List of nominees for the Nobel Prize in Physics

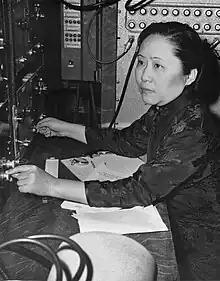
Chien-Shiung Wu, the first woman from Asia to be nominated for the Nobel Prize in Physics

The Nobel Prize in Physics is awarded annually by the Royal Swedish Academy of Sciences to scientists who have made outstanding contributions in Physics. It is one of the five Nobel Prizes which were established by the will of Alfred Nobel in 1895.